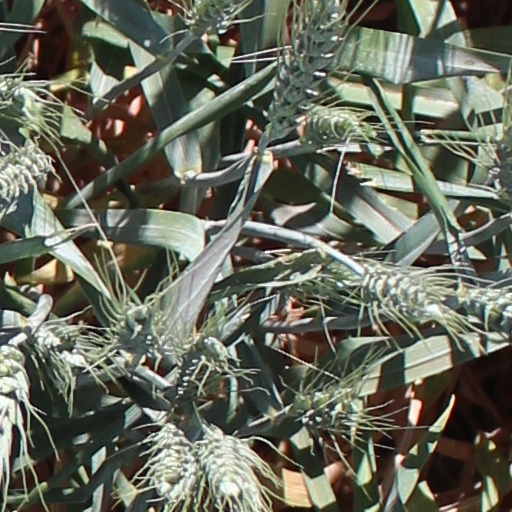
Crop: wheat